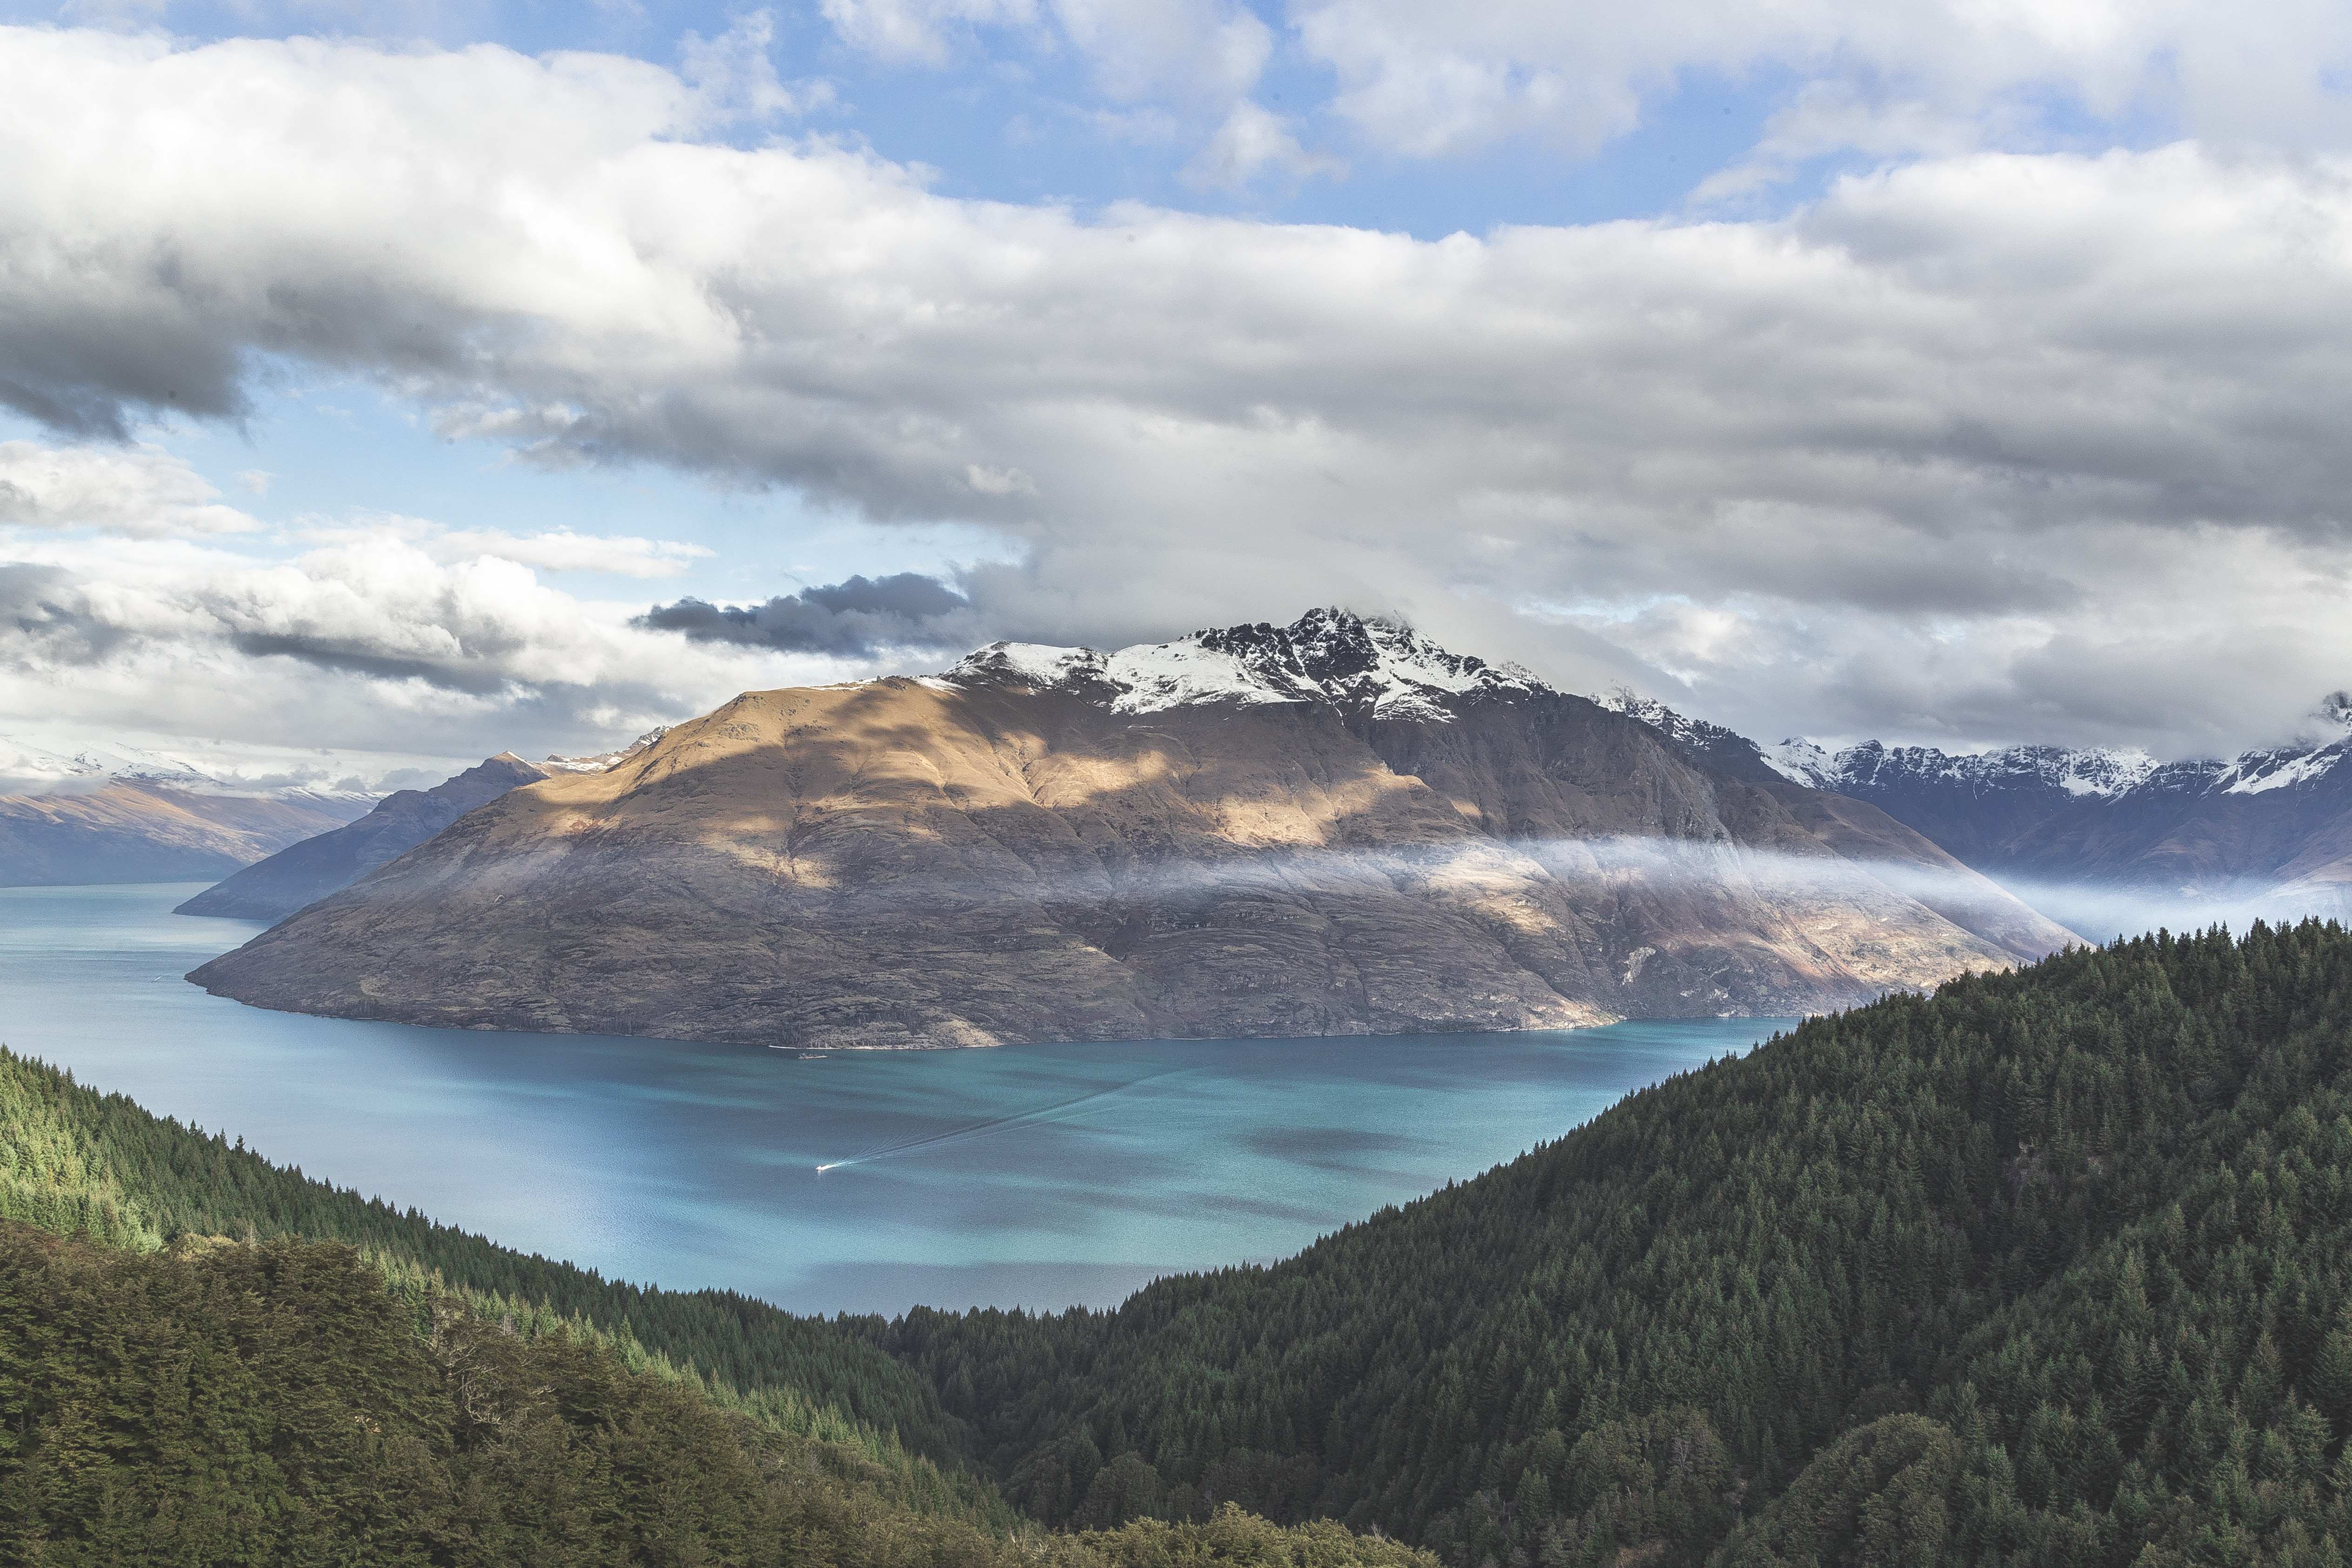
landscape, sea, water, nature, wilderness, mountain, snow, cloud, sky, hill, lake, river, valley, mountain range, scenic, fjord, highland, ridge, trees, outdoors, clouds, mountains, alps, plateau, fell, loch, landform, meteorological phenomenon, geographical feature, atmospheric phenomenon, mountainous landforms